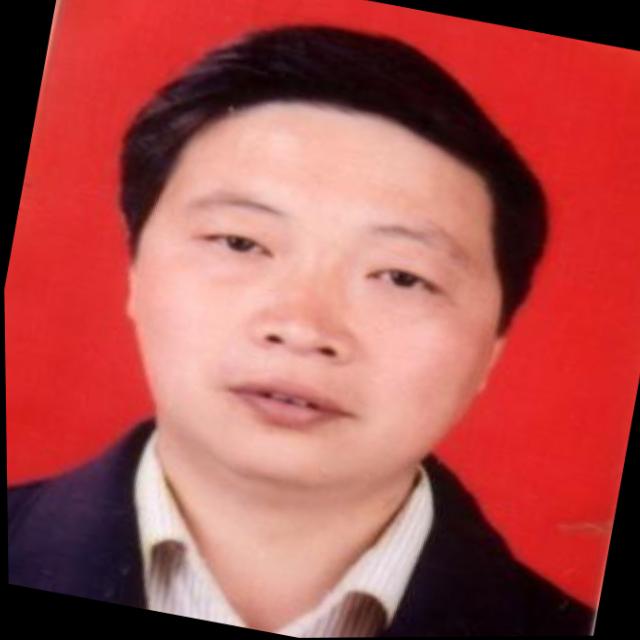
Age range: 21-44